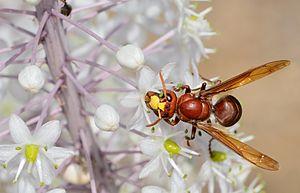
Le frelon orienta (Vespa orientalis) est un important pollinisateur de la Scille maritime (Drimia maritima), qui fleurit en automne en Israël. עברית: צרעה מזרחית (""דבור"") אוספת צוף ומאביקה פרח של חצב מצוי, שמורת שער פולג, השרון, 16 בספטמבר 2013."
Le frelon oriental est une espèce de frelons qui ressemble beaucoup au frelon européen.